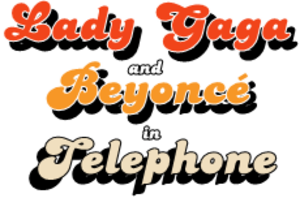
Telephone est une chanson sortie en 2010, enregistrée et écrite par la chanteuse américaine Lady Gaga, issue de son second album The Fame Monster avec la participation de Beyoncé Knowles. Gaga écrit initialement la chanson pour Britney Spears, toutefois, cette dernière refuse finalement d’ajouter le morceau sur son album Circus. Gaga récupère alors la chanson pour son album, invitant Knowles en tant que collaboratrice vocale à la suite de sa propre invitation sur le titre Video Phone de Beyoncé. Le sujet d'inspiration de cette chanson est la peur de suffocation de Gaga, d’être si oppressée par le travail au point de ne plus avoir de temps libre. Gaga explique que dans la chanson, l’interlocutrice du téléphone lui dit de travailler encore plus dur. Musicalement, Telephone est d’un style très diversifié, abordant un genre pop, électronique et dance. La chanson contient également quelques lignes R&B chantées par Beyoncé. Le titre s'est écoulé à plus de 10 millions d'exemplaires à travers le monde début 2018.